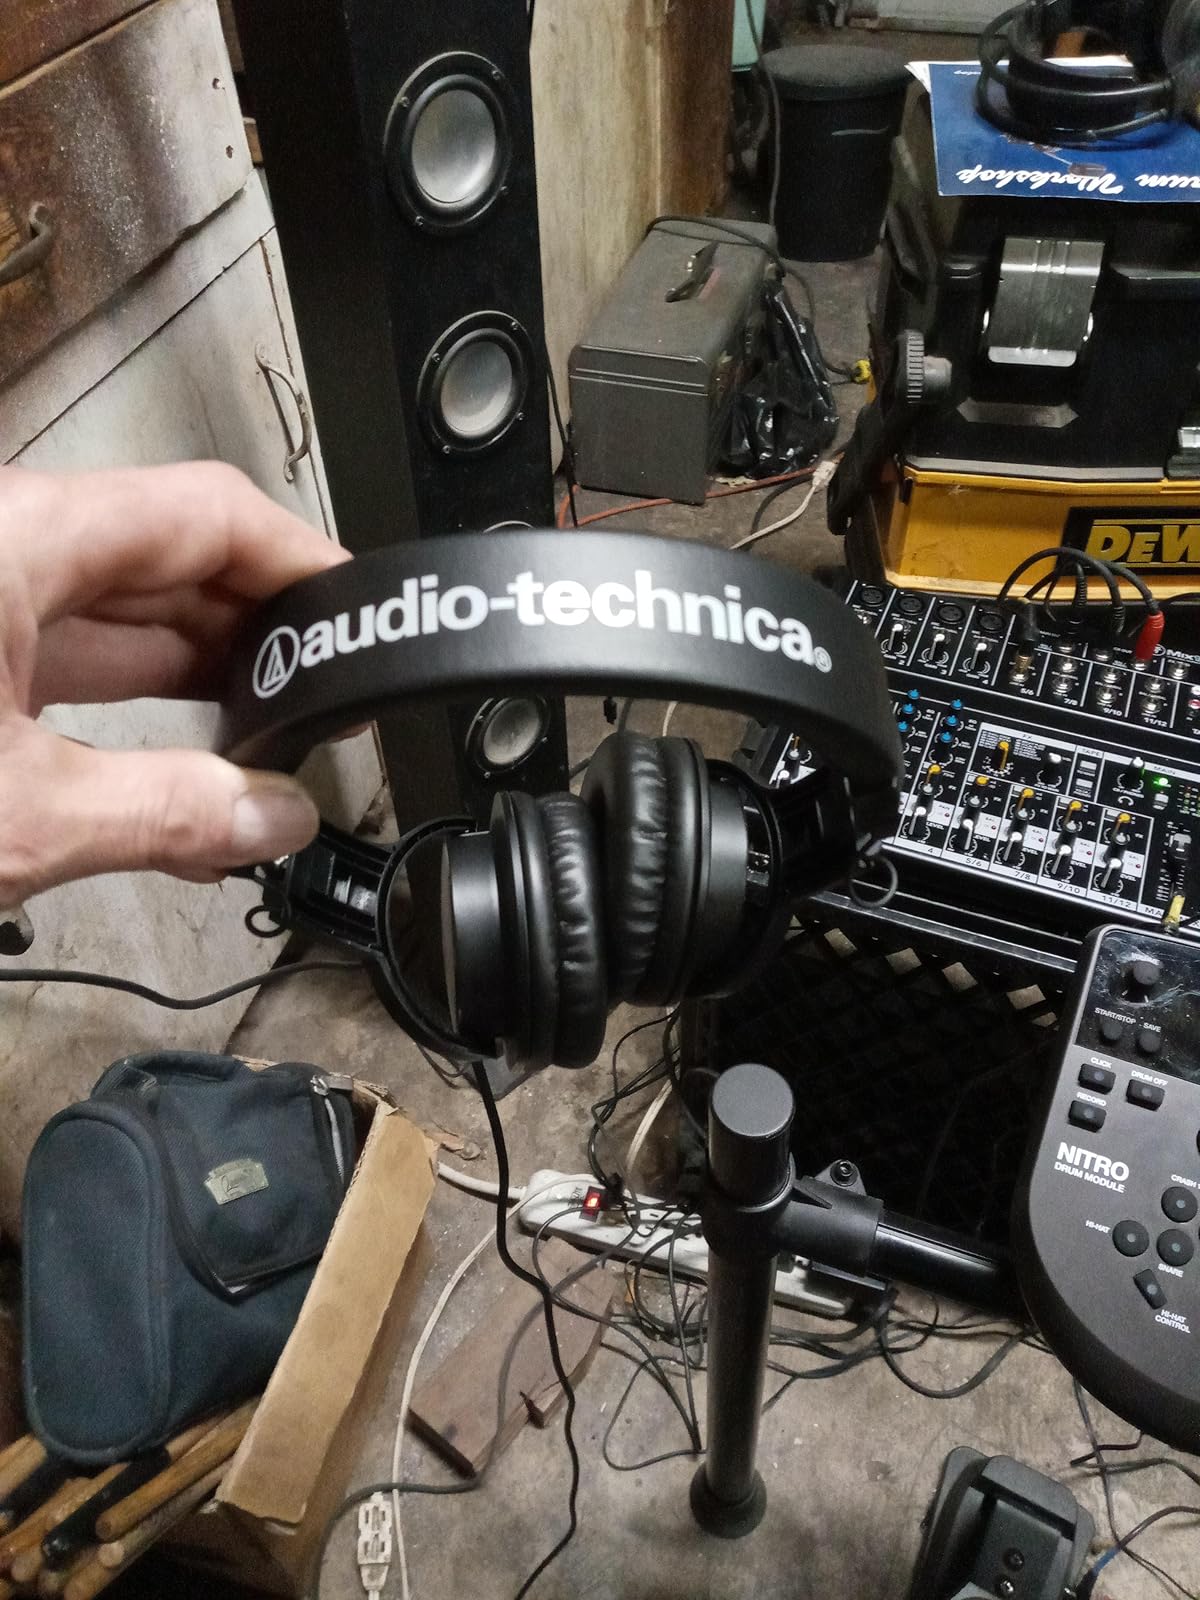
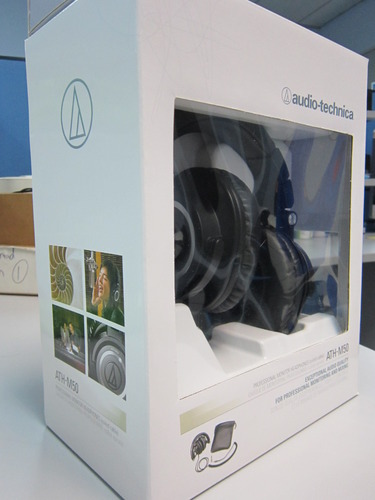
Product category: headphones
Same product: no